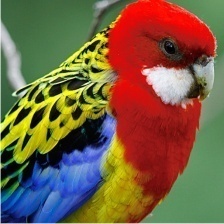
Species: EASTERN ROSELLA
Scientific name: PLATYCERCUS EXIMIUS